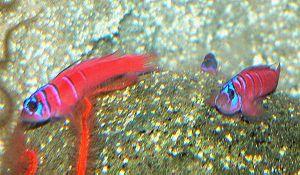
Le gobie rouge à rayures bleues ou gobie de catalina est un poisson Gobie du genre Lythrypnus appartenant à la grande famille des Gobiidés. Il est originaire de Californie.